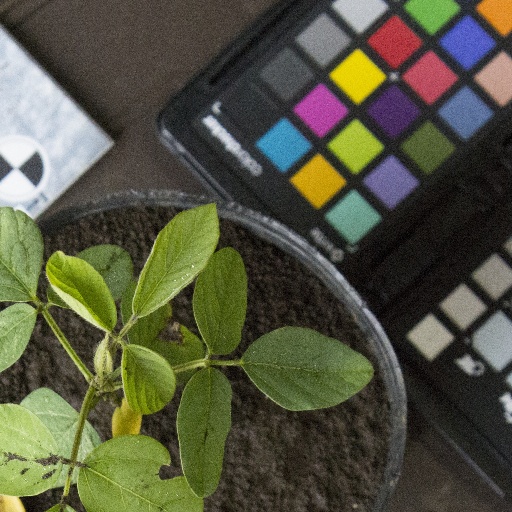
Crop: soybean